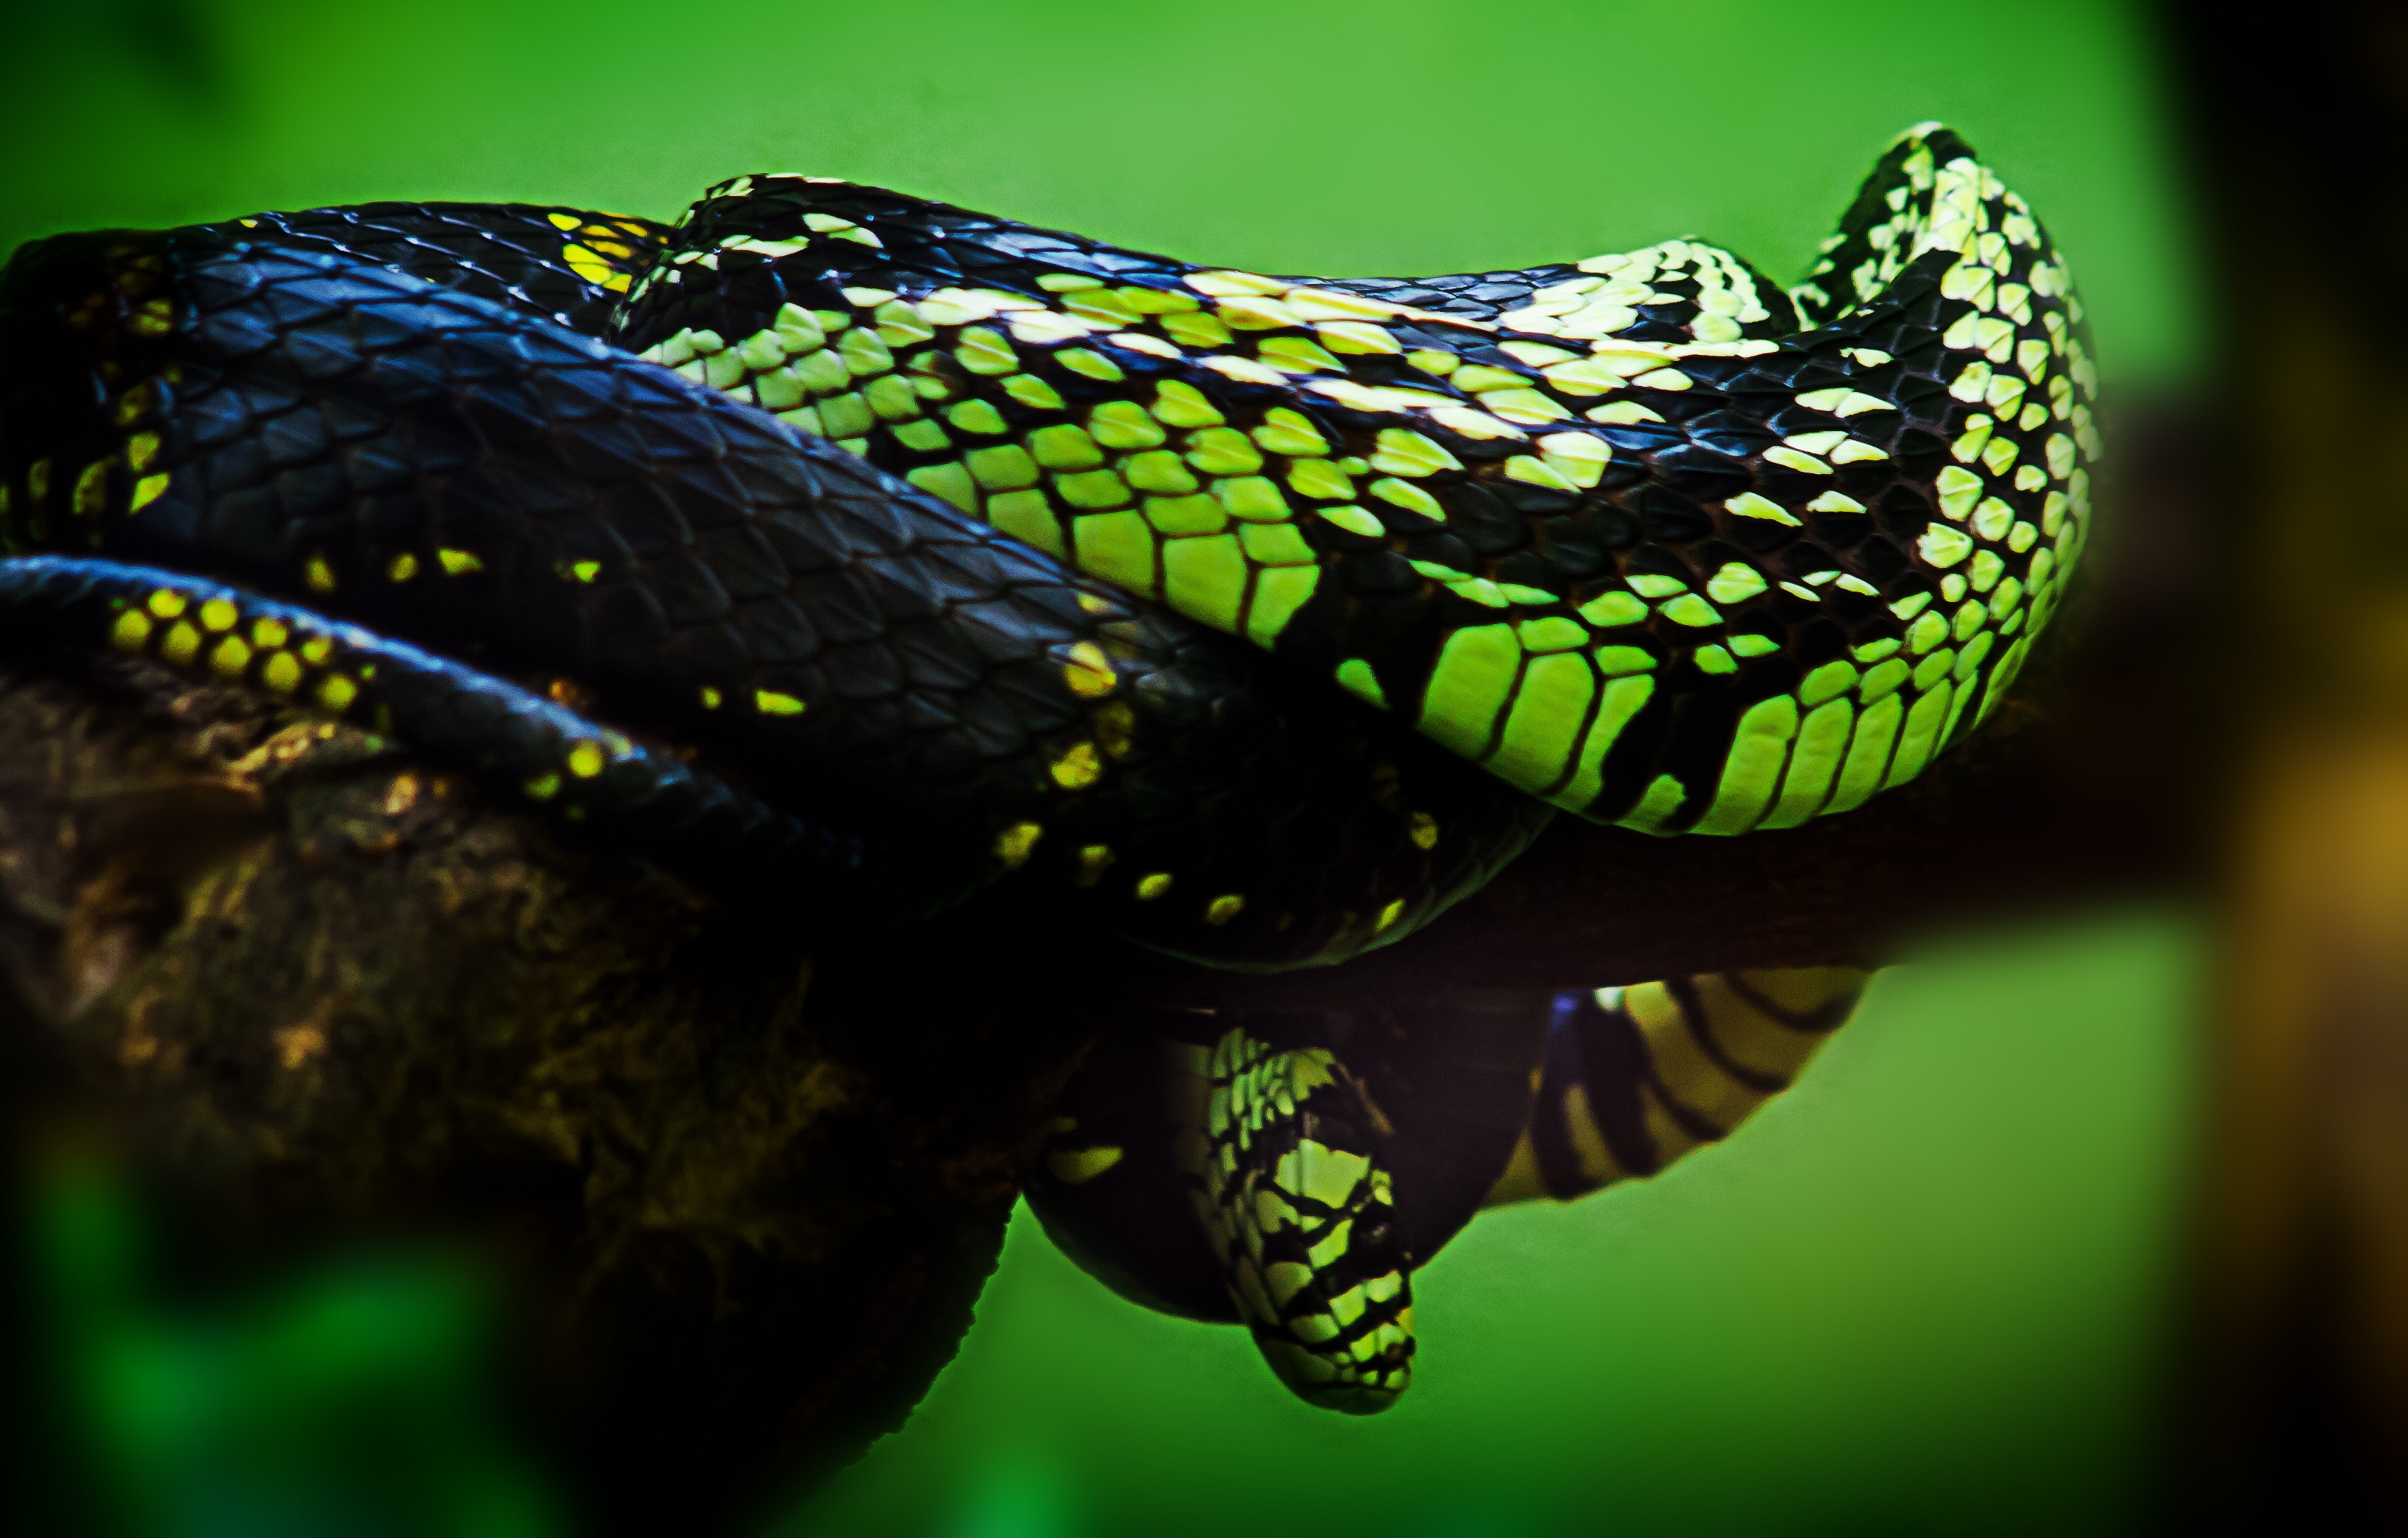
landscape, tree, nature, forest, animal, mystical, wildlife, evening, zoo, green, biology, storm, reptile, scale, close, fauna, green snake, close up, aesthetic, australia, rainforest, snake, vertebrate, creature, weird, caution, tongue, risk, animal world, tropics, wildlife photography, dangerous, aggressive, serpent, macro photography, threatening, snakehead, elapidae, mamba, scaled reptile